Peckham

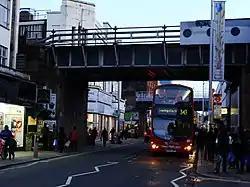
Rye Lane, Peckham's main shopping area shown where it runs perpendicular to Peckham Rye railway station.

Since the 1990s the European Union has invested in the regeneration of the area; partly funding the award-winning Peckham Library, a new town square and new housing to replace the North Peckham Estate. State funding is being provided to improve the housing stock and renovate the streets. This includes funding for public arts projects like the Tom Phillips mosaics on the wall of the Peckham Experiment restaurant.